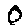
Label: 0